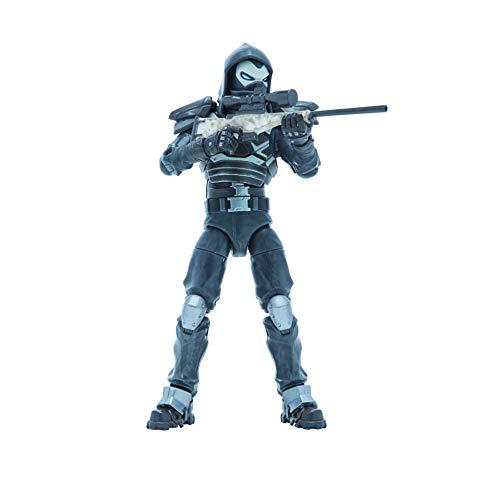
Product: Fortnite 6" Legendary Series Figure, Enforcer
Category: Toys & Games | Toy Figures & Playsets | Action Figures
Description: The Enforcer 6-inch action figure features interchangeable faces, 36+ points of articulation and highly detailed decoration inspired by one of the most popular outfits from Epic Games' Fortnite.
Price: $14.59
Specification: ProductDimensions:1x2x6inches|ItemWeight:8.2ounces|ShippingWeight:8.2ounces(Viewshippingratesandpolicies)|ASIN:B07MMFGTVZ|Itemmodelnumber:FNT0061|Manufacturerrecommendedage:8yearsandup